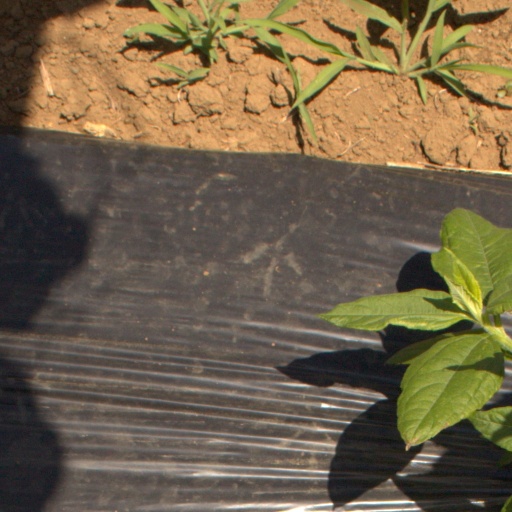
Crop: Jerusalem artichoke